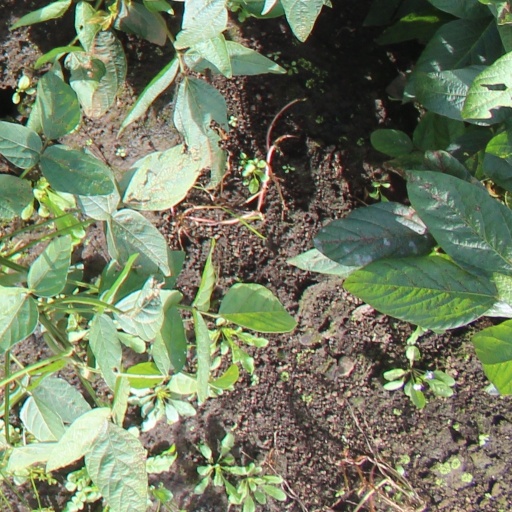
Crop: soybean